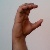
The image shows a hand gesture representing the letter 'C' in Indian Sign Language.